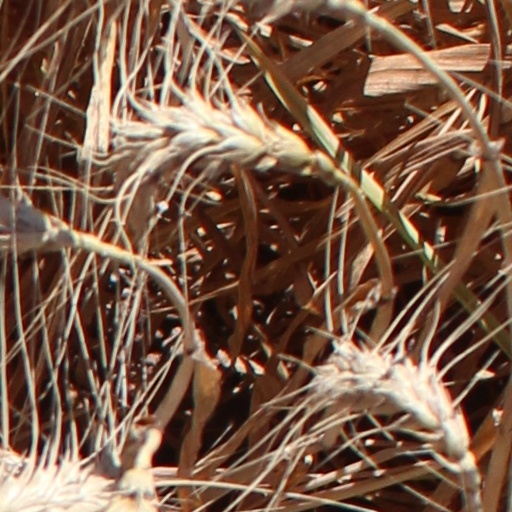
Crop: wheat